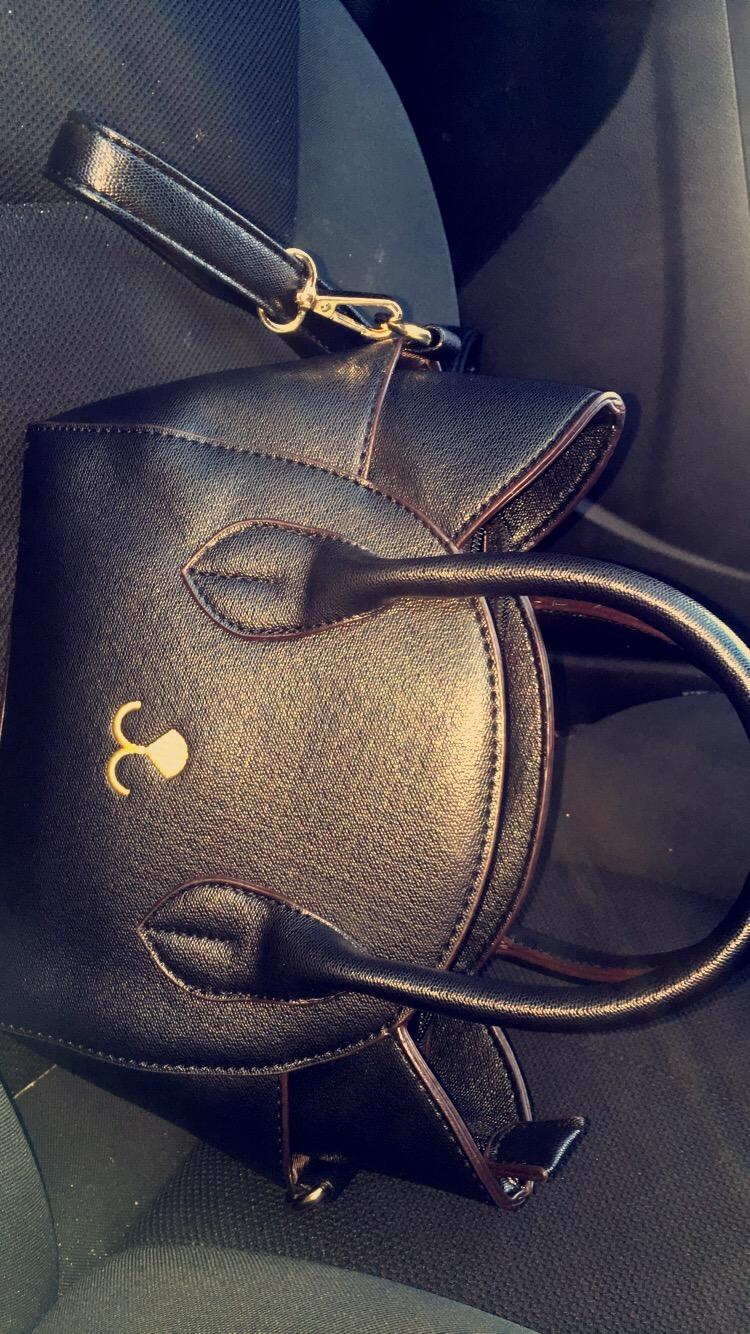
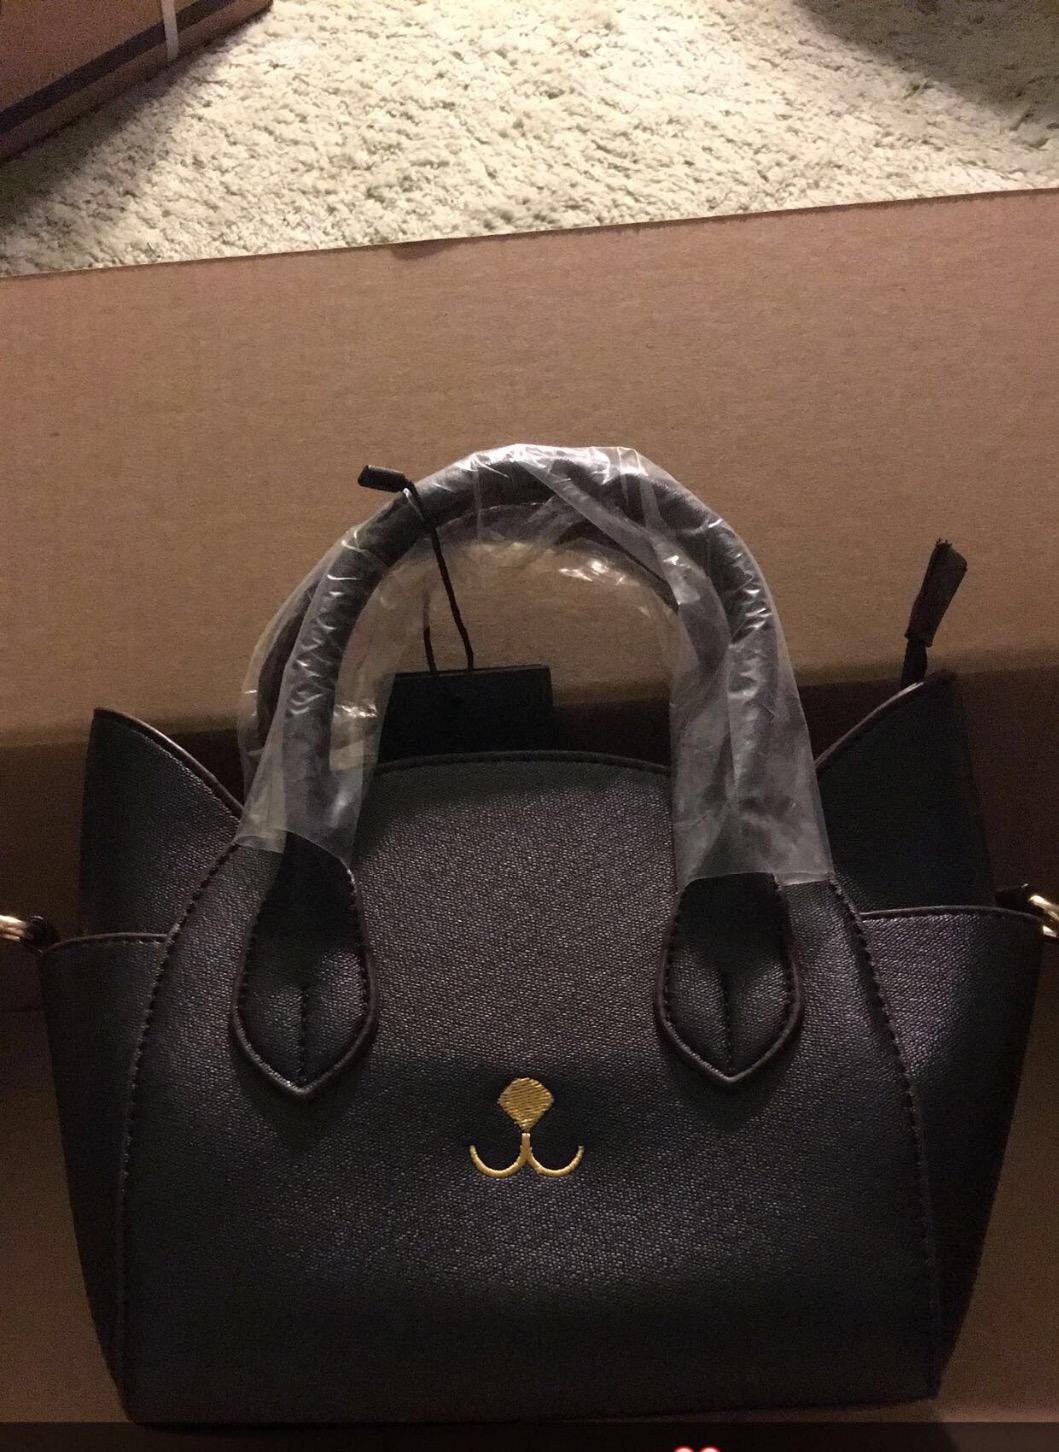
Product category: accessories_handbag
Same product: yes